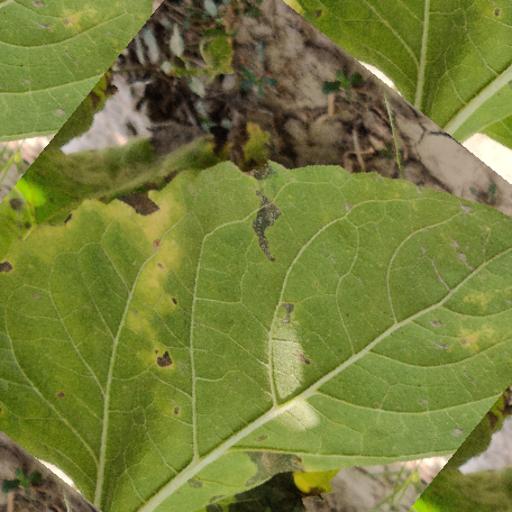
Label: Downy_mildew